Francisco Keil do Amaral

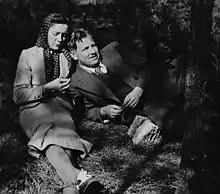
Keil do Amaral and Maria Keil in 1938

He married in 1933 to Maria da Silva Pires (Silves, 9 August 1914 – 10 June 2012), a painter, and had issue, an only son: